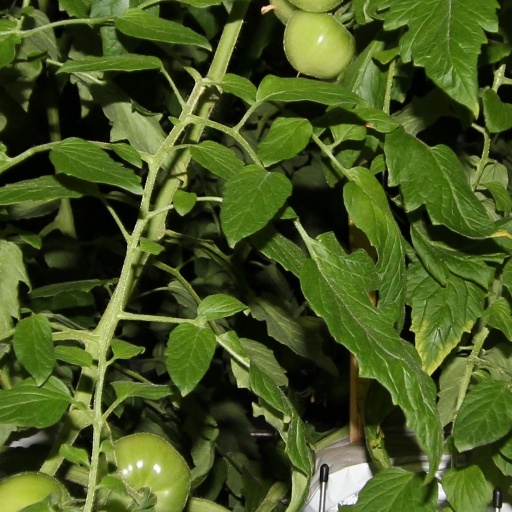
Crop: tomato